Joan Whitney Payson

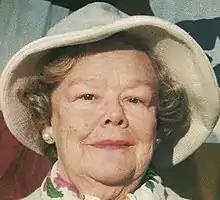

Joan Whitney Payson (February 5, 1903 – October 4, 1975) was an American heiress, businesswoman, philanthropist, patron of the arts and art collector, and a member of the prominent Whitney family. She co-founded, and was the majority owner of, Major League Baseball's New York Mets baseball franchise, making her the first woman to own a major league team in North America without inheriting it.